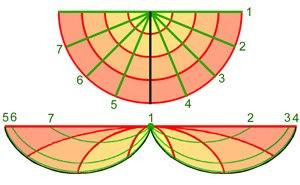
Interprétation du principe de Fermat vue comme une nouvelle géométrie. Cette méthode permet de trouver la brachistochrone.
En géométrie, la question de la longueur d'un arc est simple à concevoir. L'idée d'arc correspond à celle d'une ligne, ou d'une trajectoire d'un point dans un plan ou l'espace par exemple. Sa longueur peut être vue comme la distance parcourue par un point matériel suivant cette trajectoire ou encore comme la longueur d'un fil prenant exactement la place de cette ligne. La longueur d'un arc est, soit un nombre positif, soit l'infini.